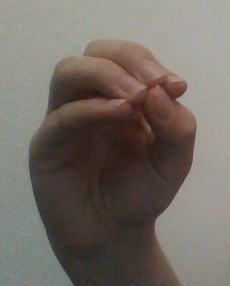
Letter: ha